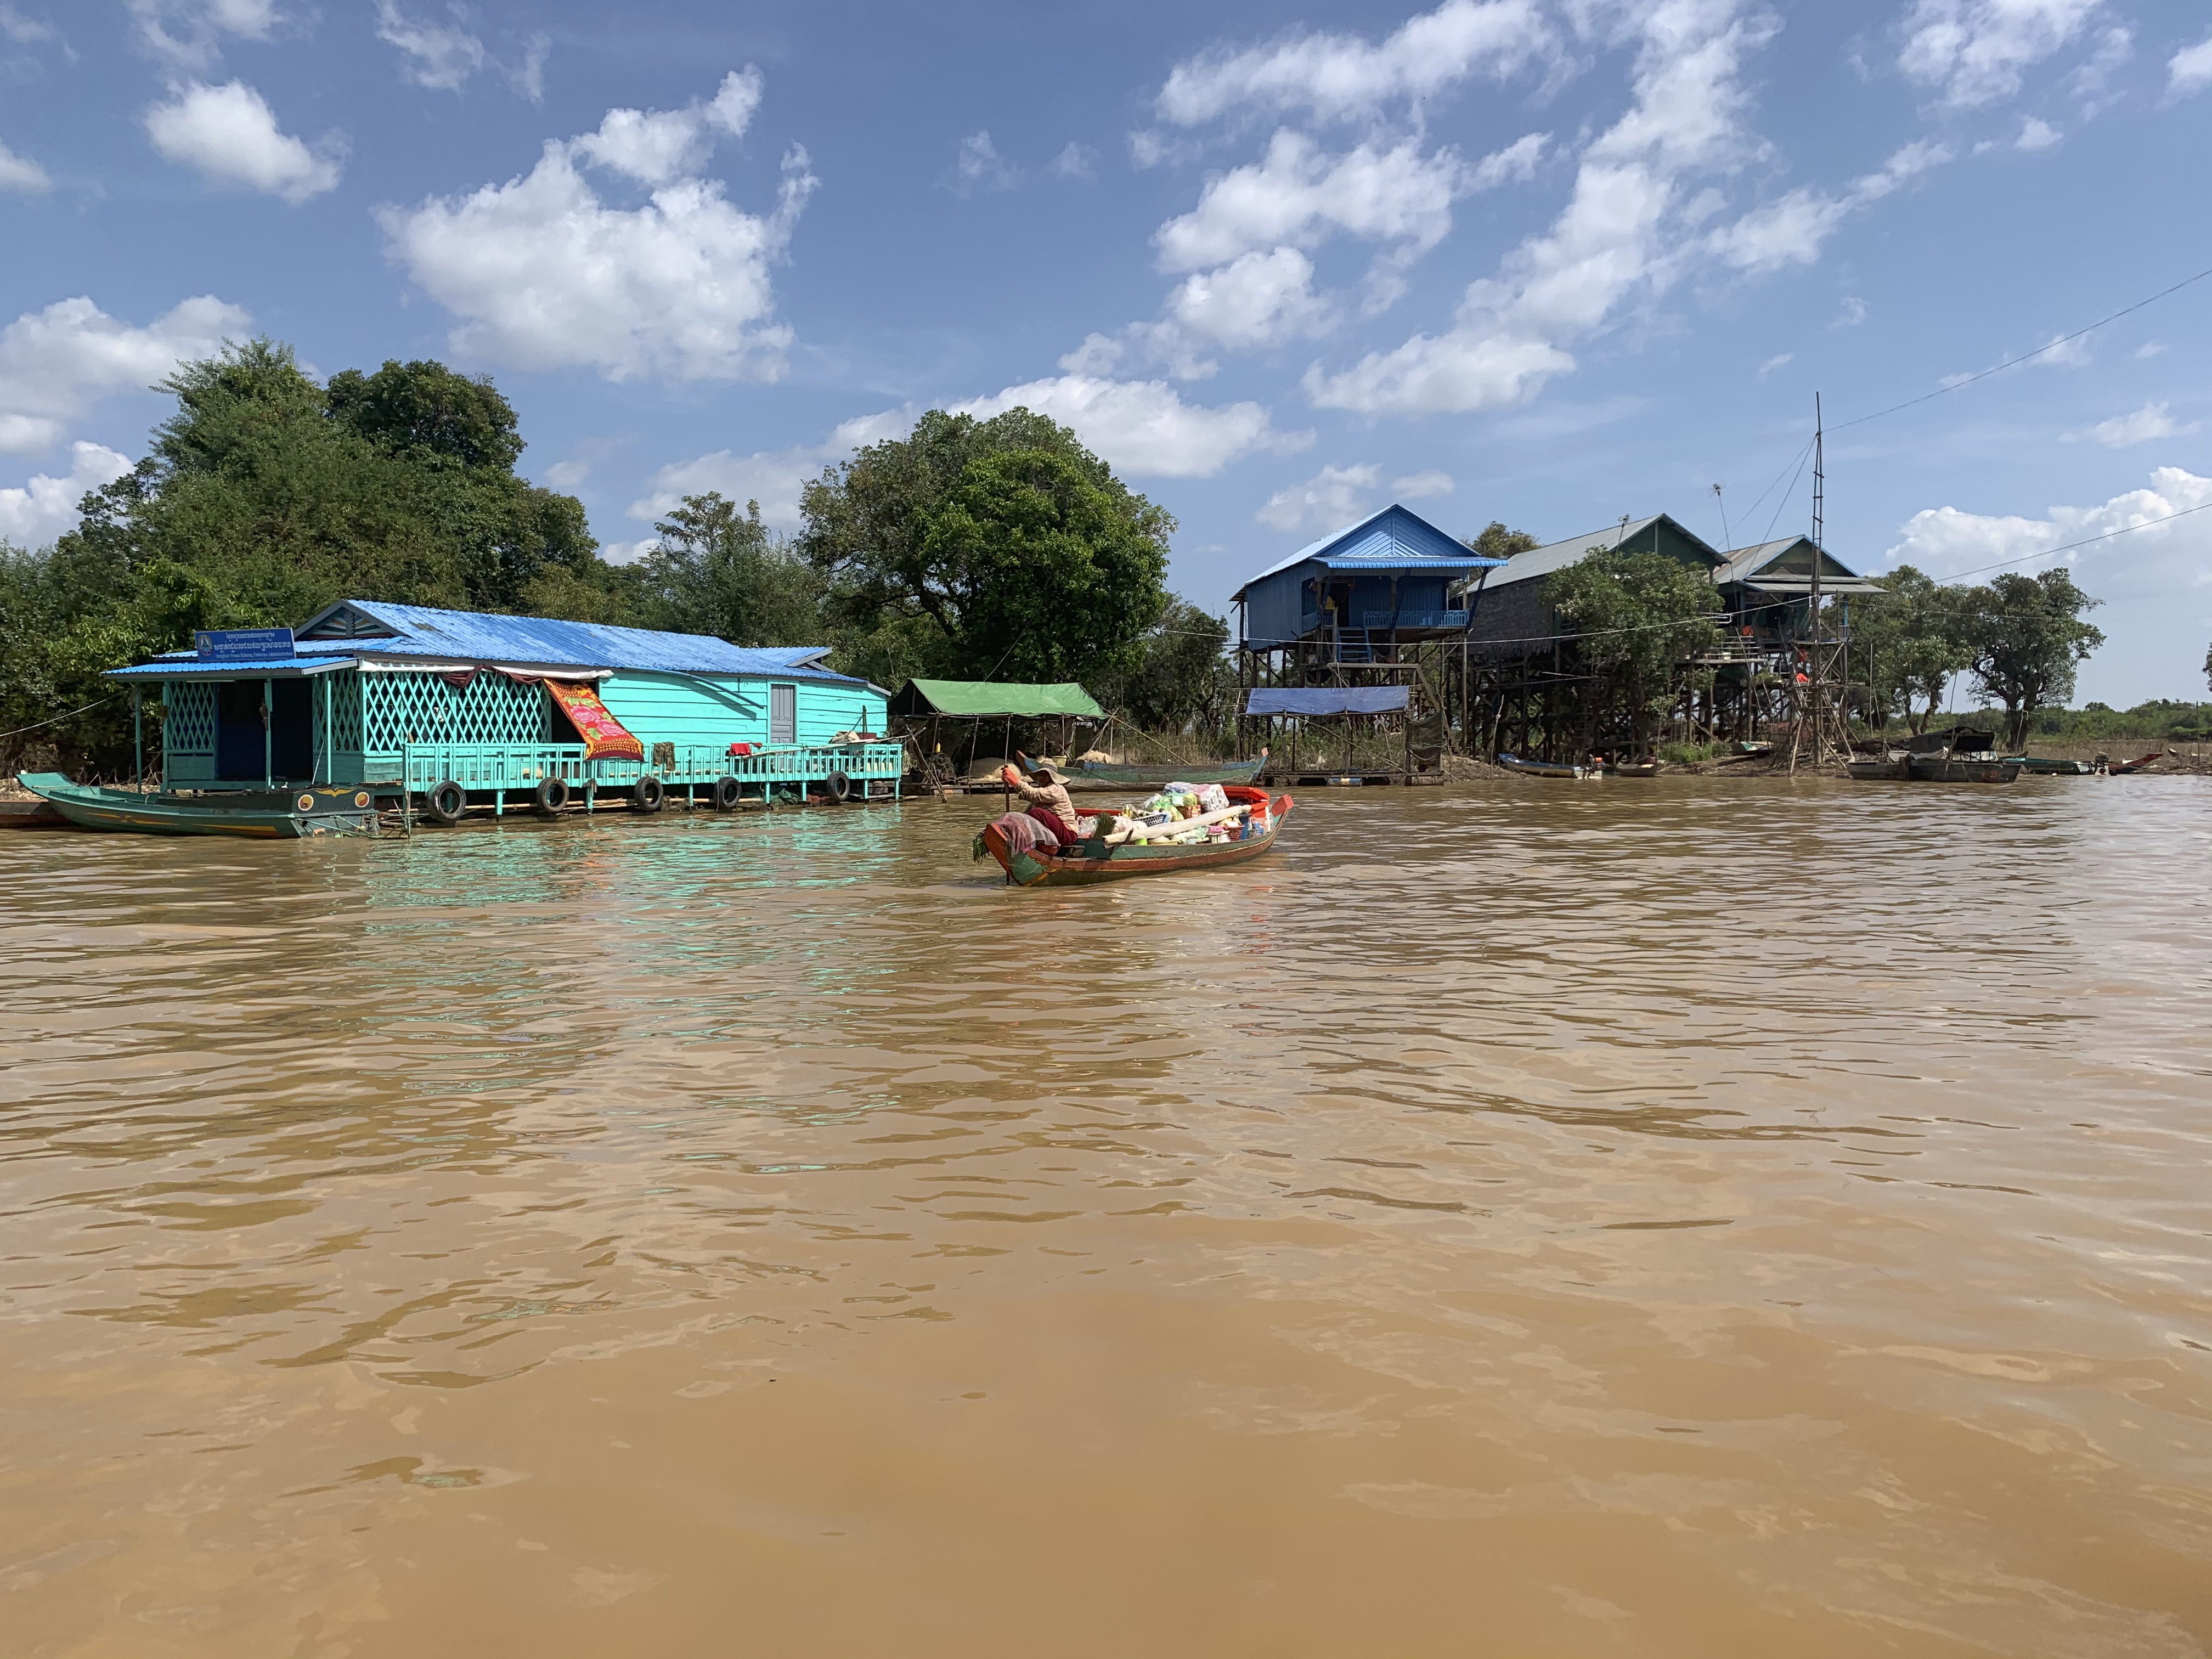
cambodia, floating, village, kampong, phluk, flood, river, sky, waterway, water, geological phenomenon, event, tropics, vehicle, cloud, rural area, adaptation, water transportation, bank, jungle, house, tourism, vacation, home, floodplain, rainforest